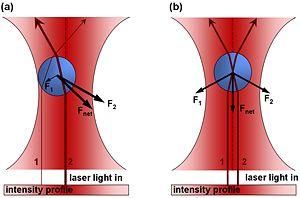
La lévitation optique est une méthode mise au point par Arthur Ashkin permettant de faire léviter un matériau par une force venant d'en bas résultant d'un transfert de la quantité de mouvement des photons. La pression de radiation d'un photon dirigé verticalement vers le haut et centré par des faisceaux de lasers d'une intensité suffisante permet d'obtenir un piège optique stable capable de retenir de petites particules en suspension.